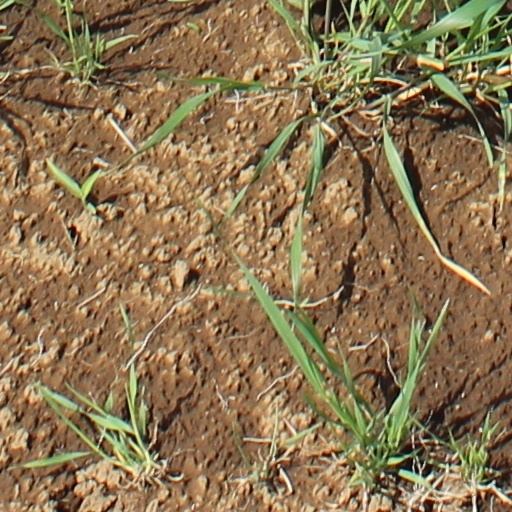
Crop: wheat